Ovidiu Sincai Social Democratic Institute

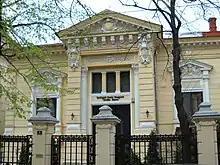
Isd 2011 003

Ovidiu Sincai Social Democratic Institute Foundation is a non-governmental organization from Romania.